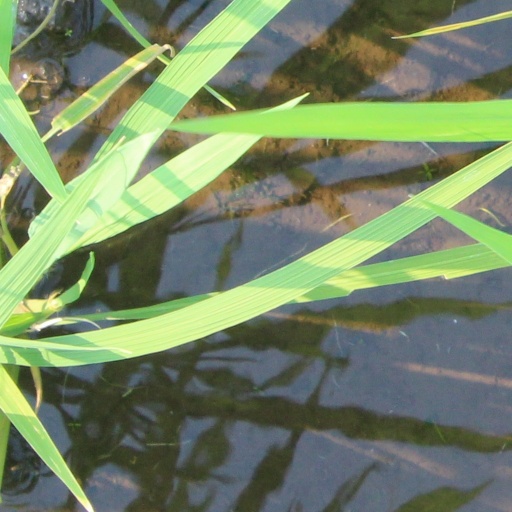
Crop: rice